Tulloch Limited

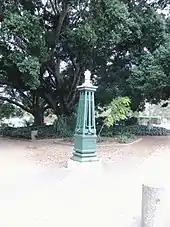
Memorial to Robert Tulloch presented by members of his family in 1945

In 1885, Robert Tulloch founded Phoenix Iron Works in Pyrmont. In 1913 the business was incorporated as Tulloch's Phoenix Iron Works and relocated to Rhodes. It primarily built freight wagons for the New South Wales Government Railways but also built single deck electric carriages for the Sydney suburban network from 1926 until the 1957. During World War II, a number of boats were built for the Royal Australian Navy including some 120ft Motor Lighters. In April 1948 the first of four seven-carriage HUB sets was delivered.